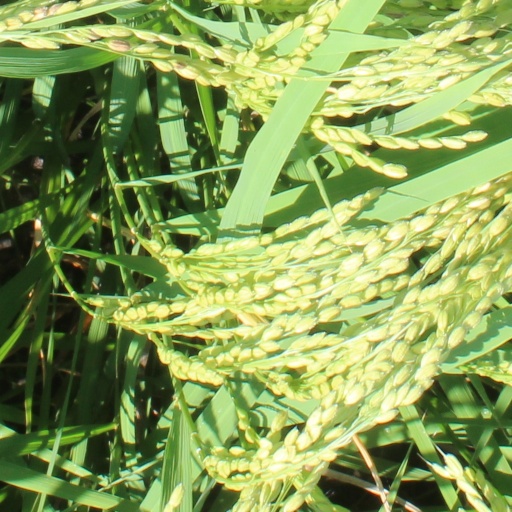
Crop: rice